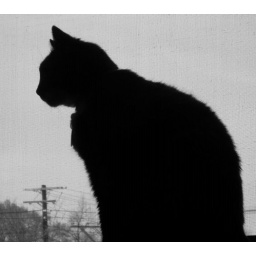
This is a picture I took of my cat sitting in my bedroom window.